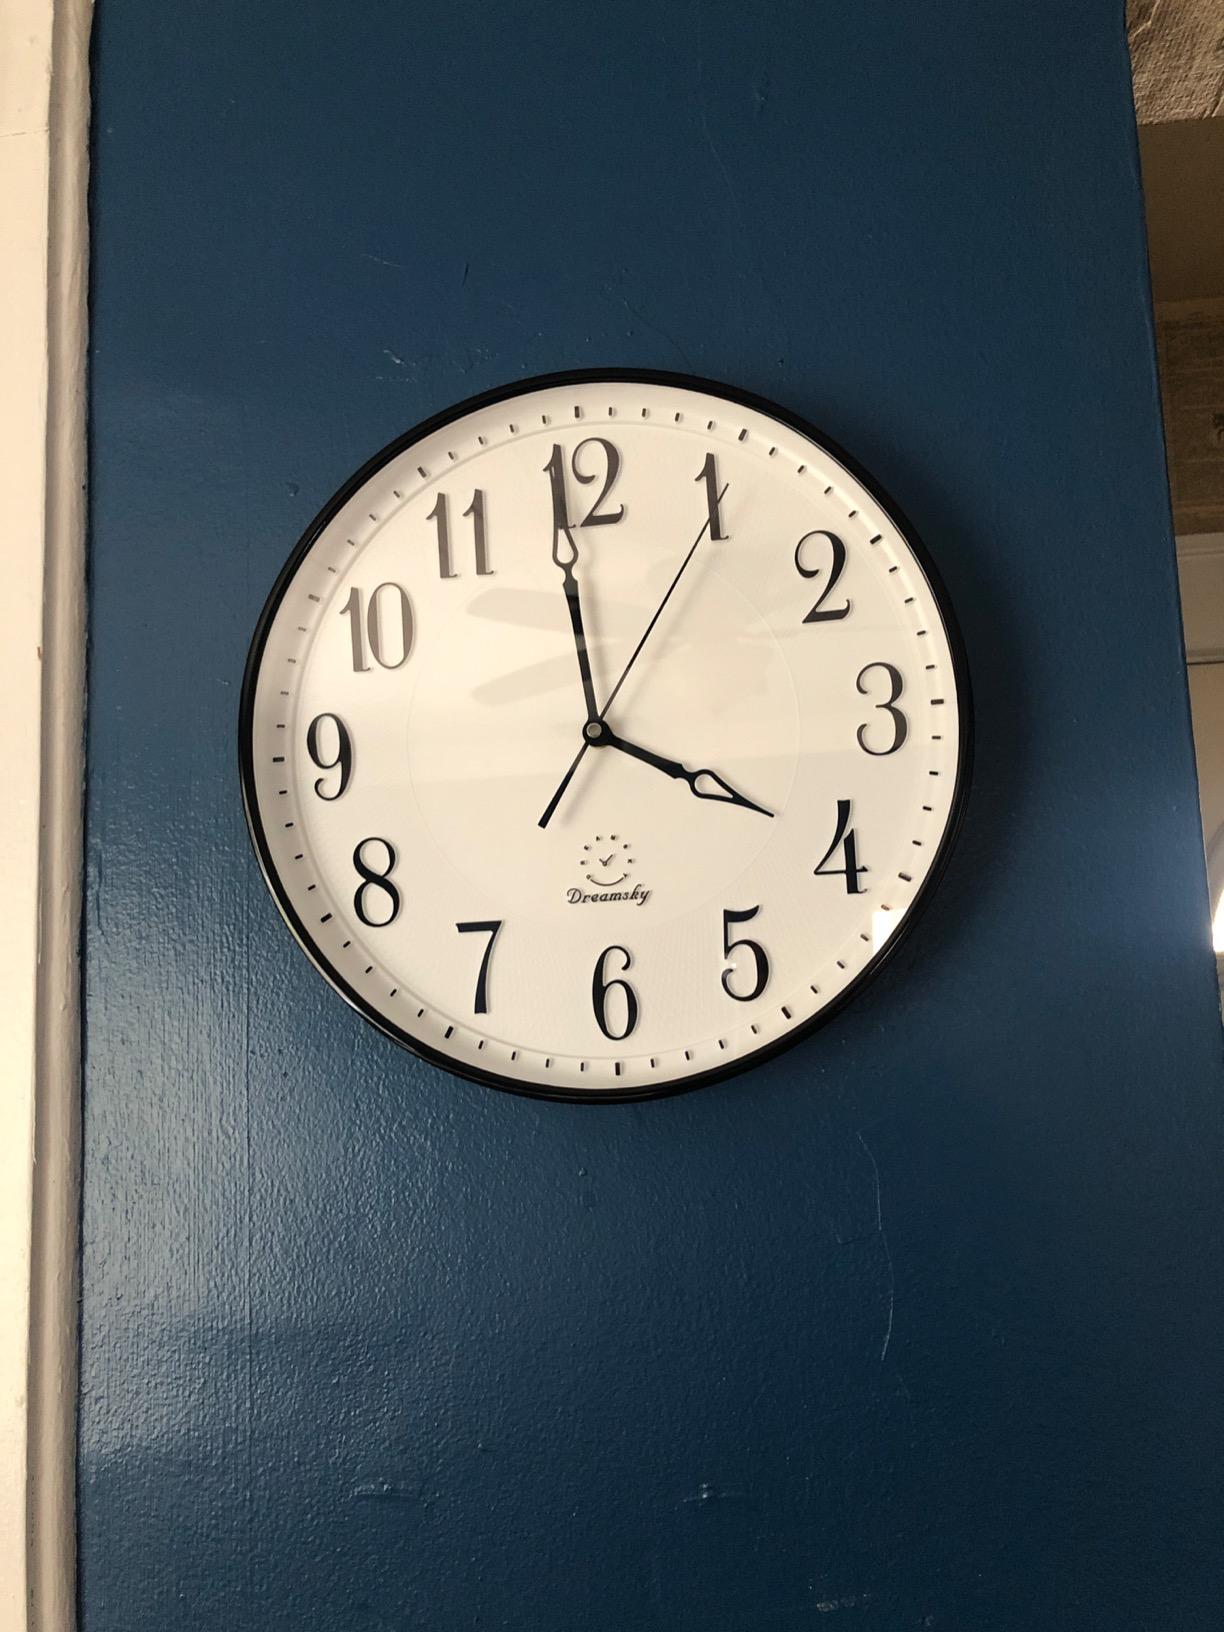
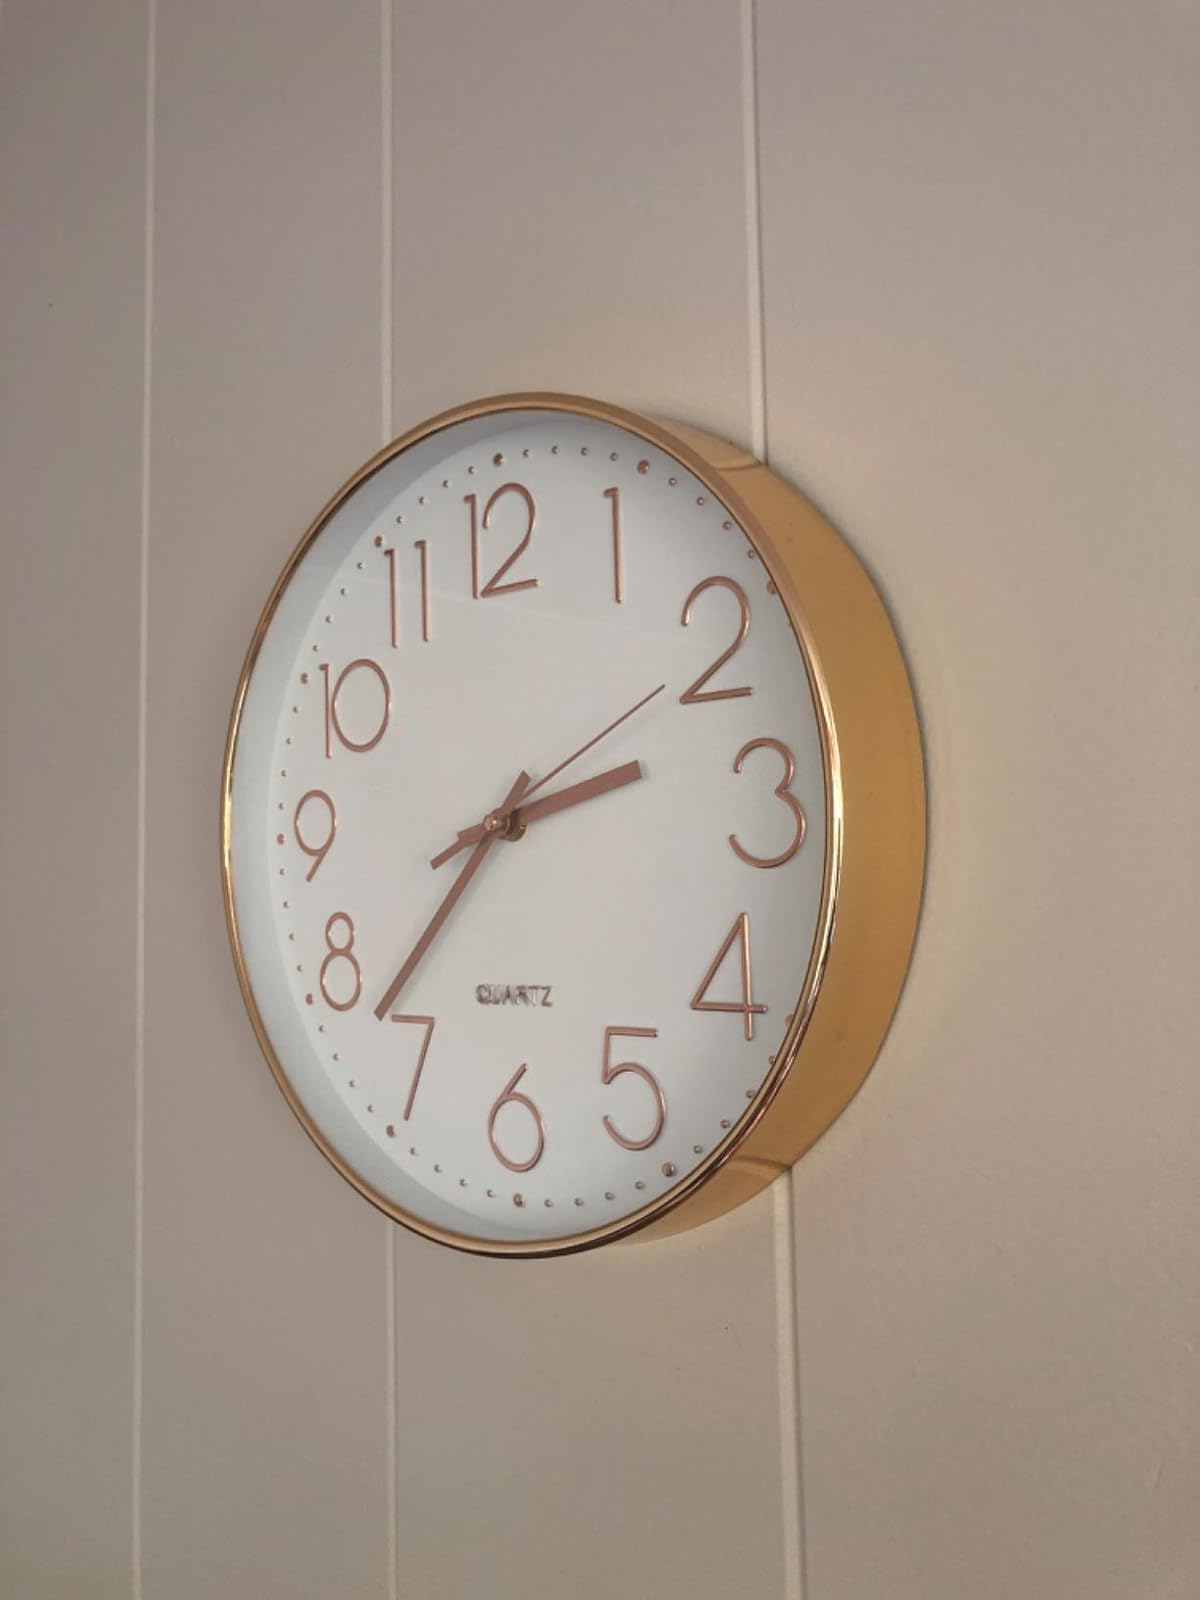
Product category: clock
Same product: no